Madzharovo Point

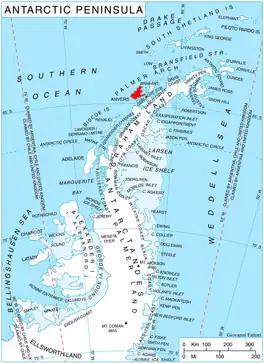
Location of Anvers Island in the Antarctic Peninsula region.

Madzharovo Point (‘Nos Madzharovo’ \'nos ma-'dzha-ro-vo\) is a point on the southwest coast of Fournier Bay in Anvers Island in the Palmer Archipelago, Antarctica separating the termini of Thamyris Glacier to the northwest and Kleptuza Glacier to the southeast.